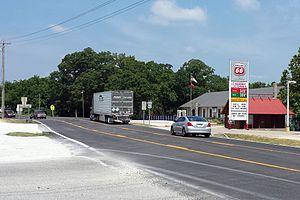
Garfield est une municipalité du comté de Benton, dans l’État de l’Arkansas aux États-Unis.